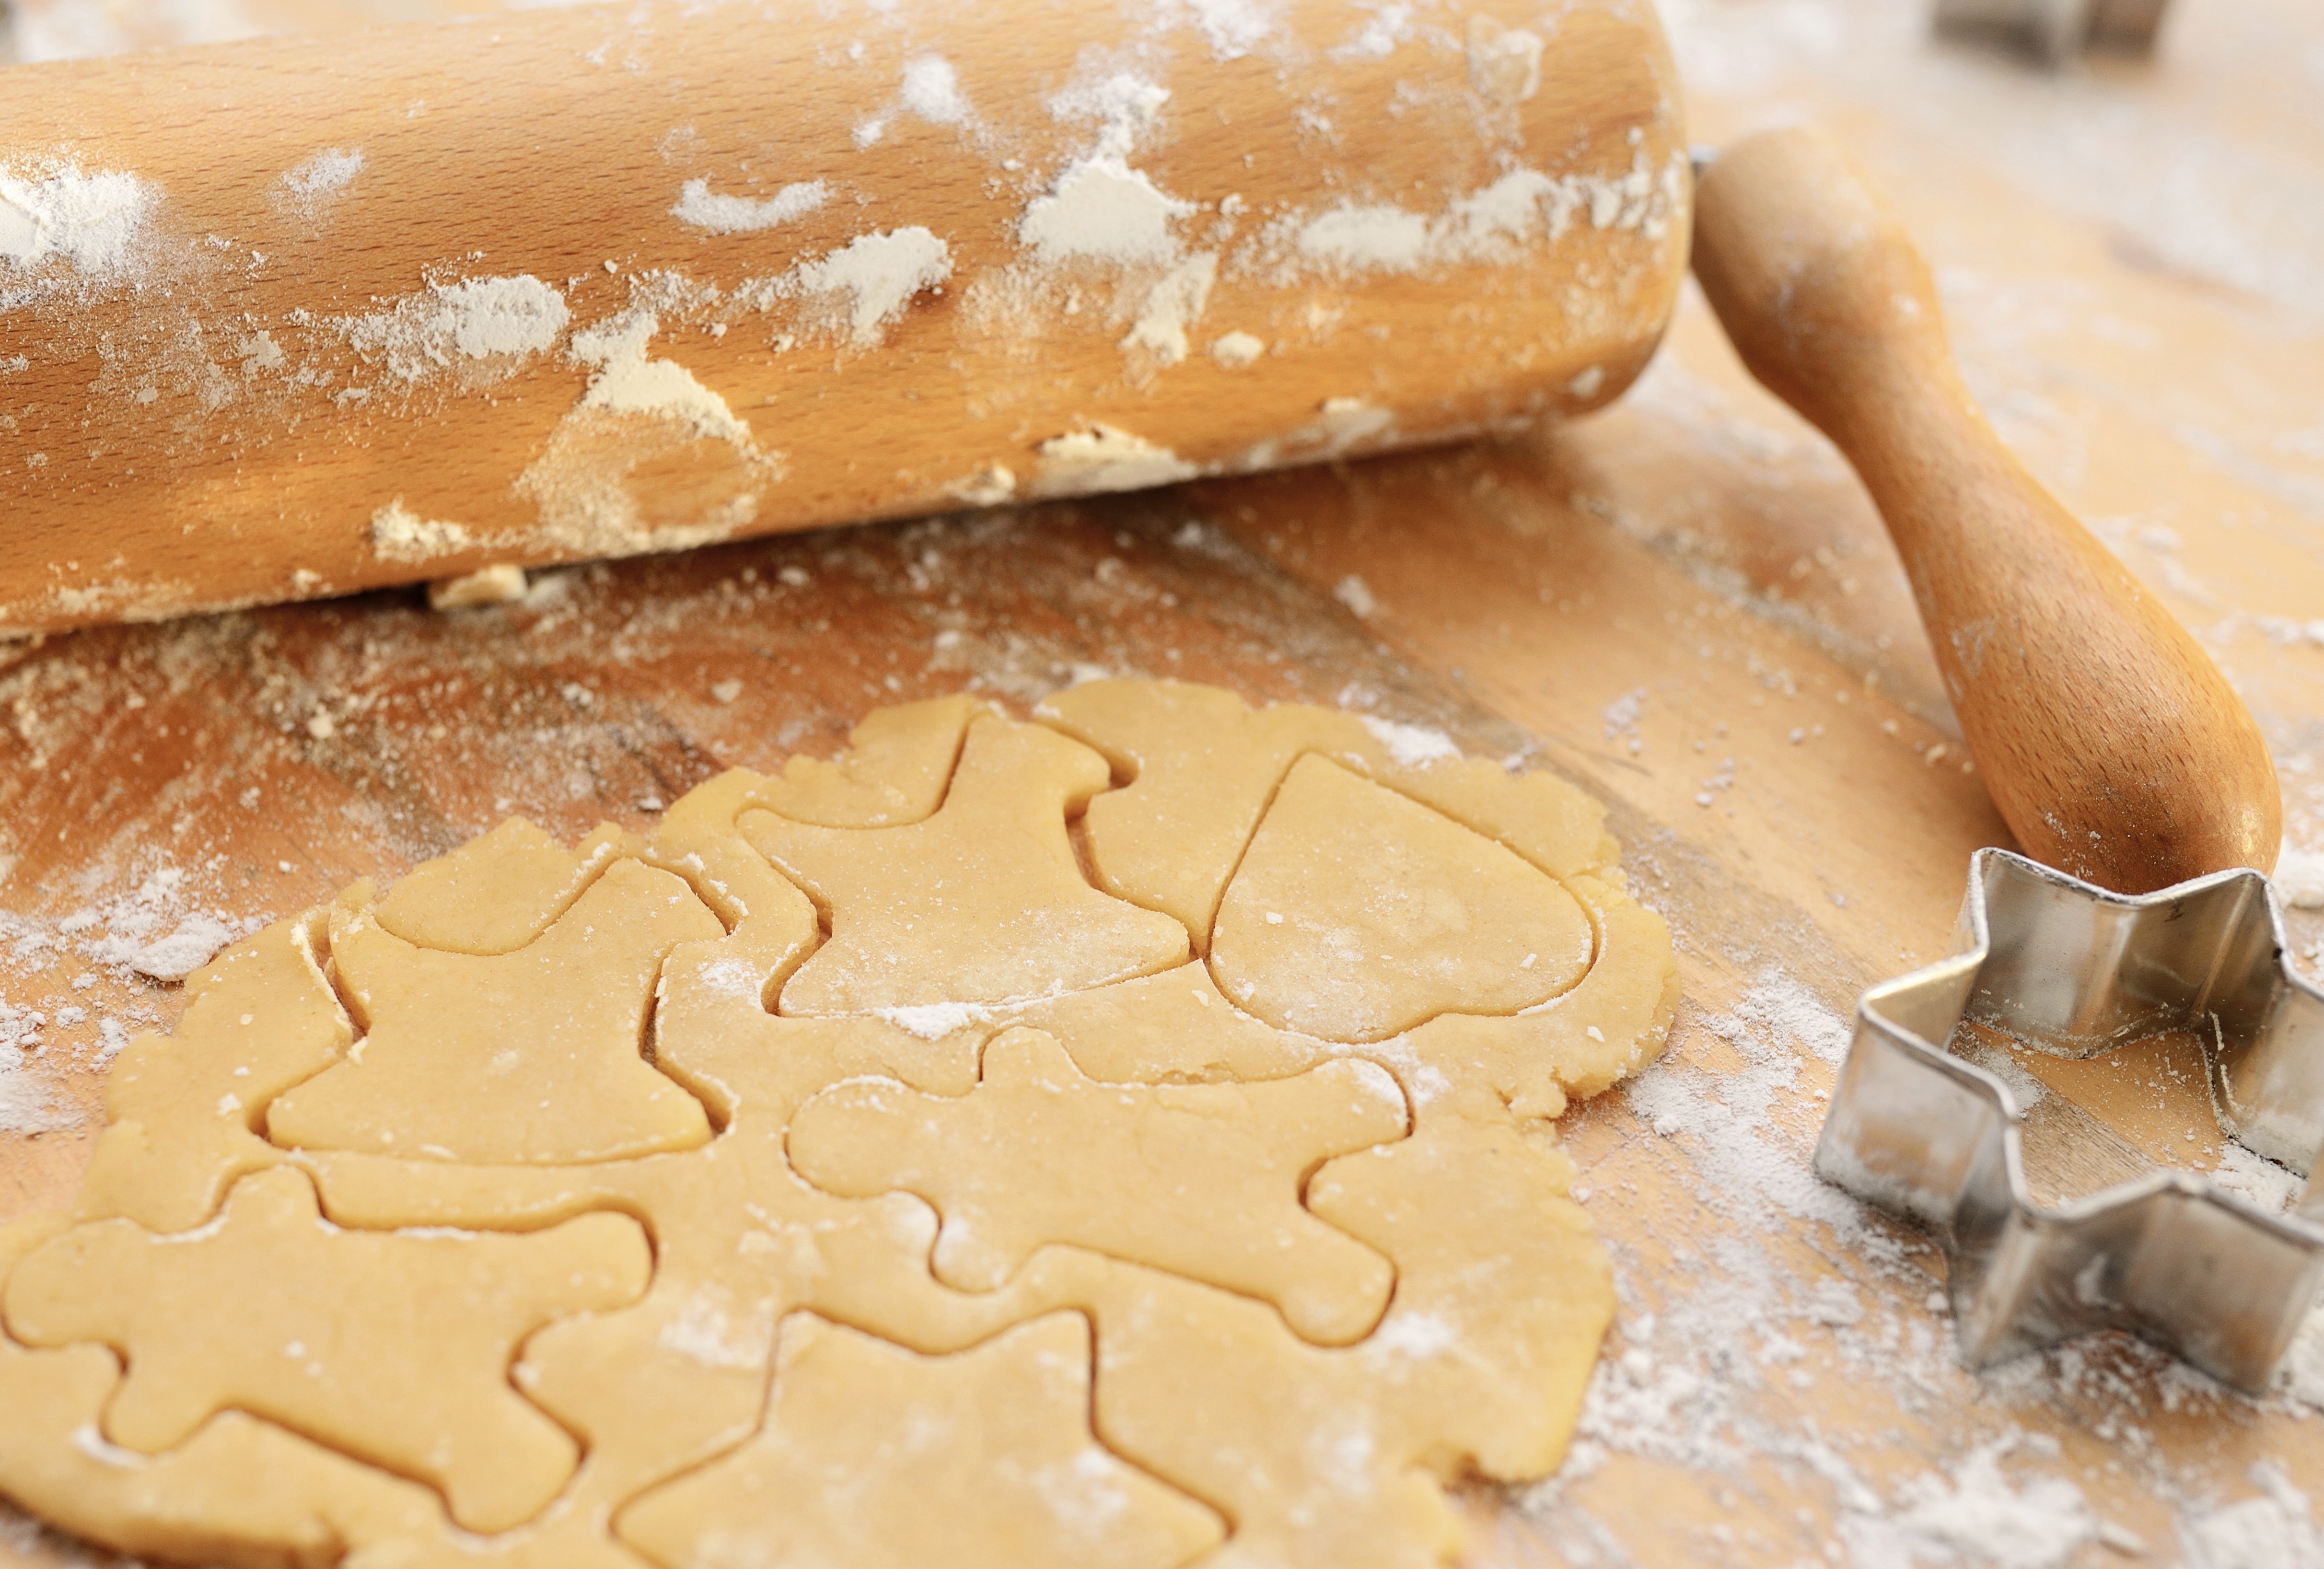
food, ingredient, cuisine, baked goods, recipe, yellow, cookie cutter, dish, Bread flour, staple food, cooking, wood, gluten, All purpose flour, powder, baking, junk food, flour, wheat flour, finger food, buckwheat flour, deep frying, potato bread, comfort food, snack, fast food, bread roll, mixture, powdered sugar, corn starch, bredele, soil, flooring, art, sweetness, loaf